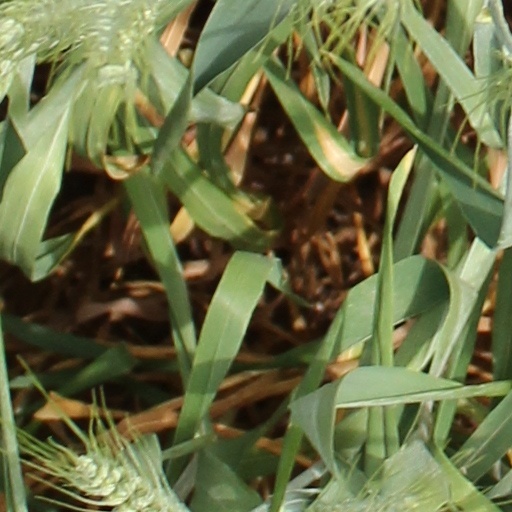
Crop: wheat